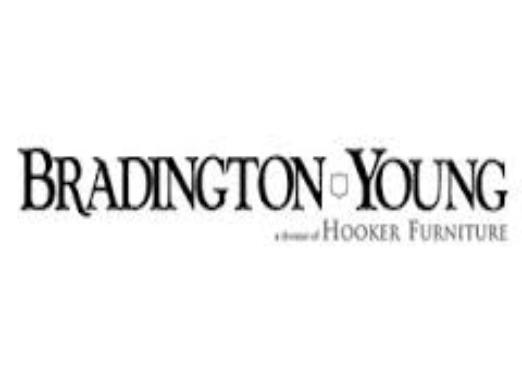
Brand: Braddington Young
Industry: Necessities